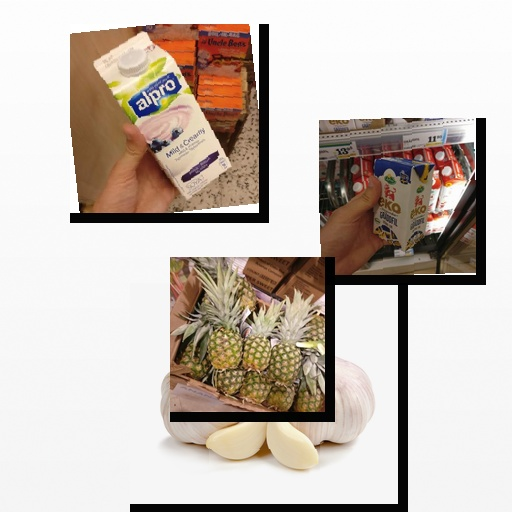
Food items: pineapple, blueberry_soyghurt, sour_cream, garlic